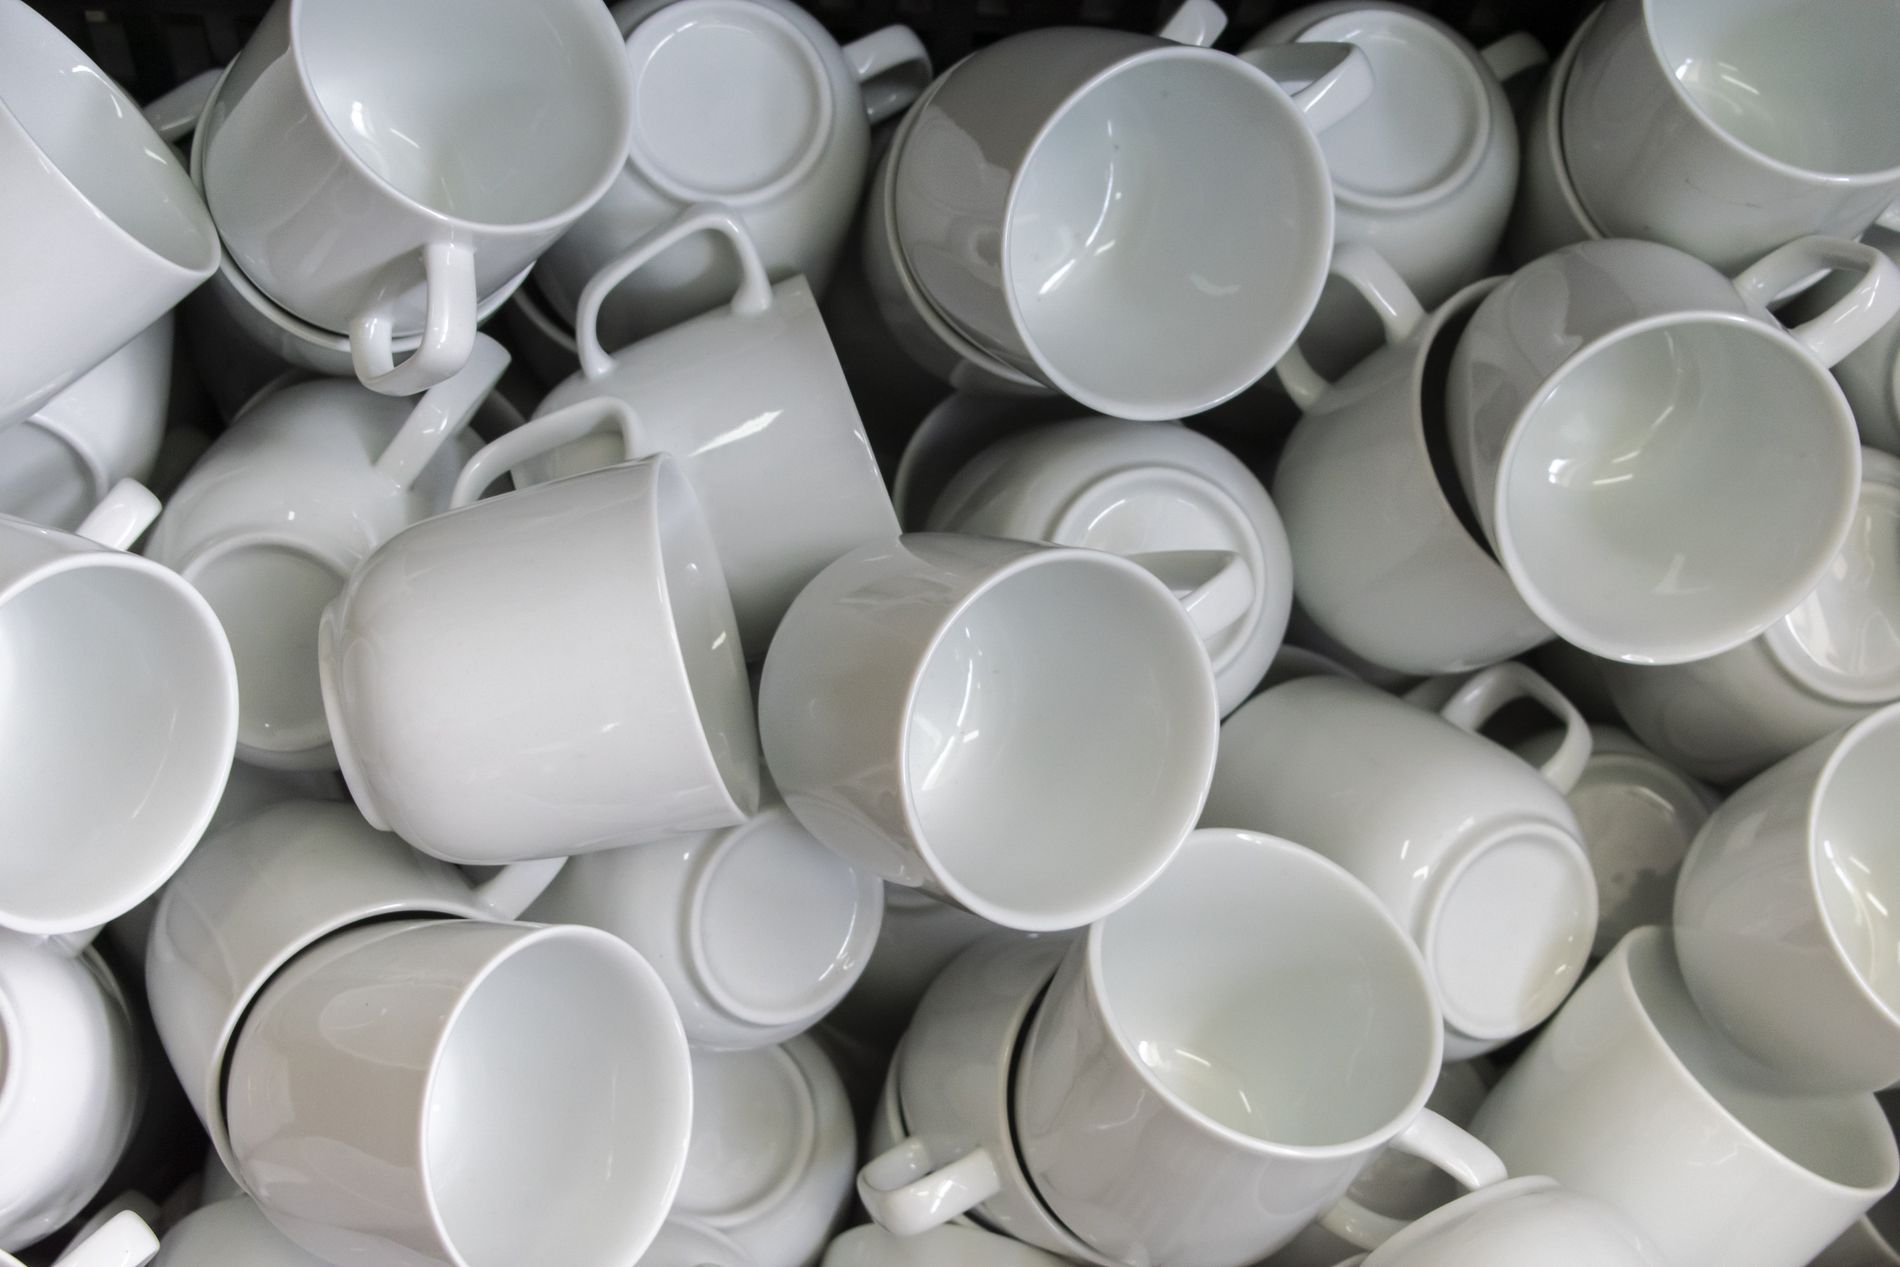
Waiting to be filled.
A picture of a pile of white ceramic cups. Despite being arranged chaotically, they look clean and ready to be used.
An image taken from a bird’s-eye view, with good lighting that showcases the amazing soft, shiny texture of a bunch of white ceramic cups. The cups are chaotically arranged in an artistic and interesting way.
Labels: Art, Porcelain, Pottery, Cup, Beverage, Coffee, Coffee Cup, Tape, Saucer
Camera: NIKON CORPORATION NIKON D3400
Lens: 18.0-55.0 mm f/3.5-5.6, AF-S DX Nikkor 18-140mm f/3.5-5.6G ED VR
Aperture: F5.6
Exposure: 1/125 sec
ISO: 1400
Focal length: 55.0 mm